Austrian resistance

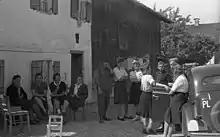
Group of women. One woman wears an Austrian resistance Edelweiss – Patch, which comes from a former hunting clothes; and a pinstripe (in German: Nadelstreif) blazer. Other girls standing close to the car, talking and flirting with Wehrmacht soldier. The car has a PL font over turn signal. It could be a soldier who came from the front or one who cares about the engagement of the soldiers on the Eastern Front.Two further girls dressed in French style (shoes and hair). Two young men wear work uniforms. One a woodwork robe the other a baker or cook robe. "Estimated time & location: Summer 1941, Lower Austria – Surrounding: ". (Photo source: spiegel.de)

The Austrian resistance groups were often ideologically separated and reflected the spectrum of political parties before the war.